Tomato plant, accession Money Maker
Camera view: tilt-top (135 deg); turntable rotation: 330 degrees
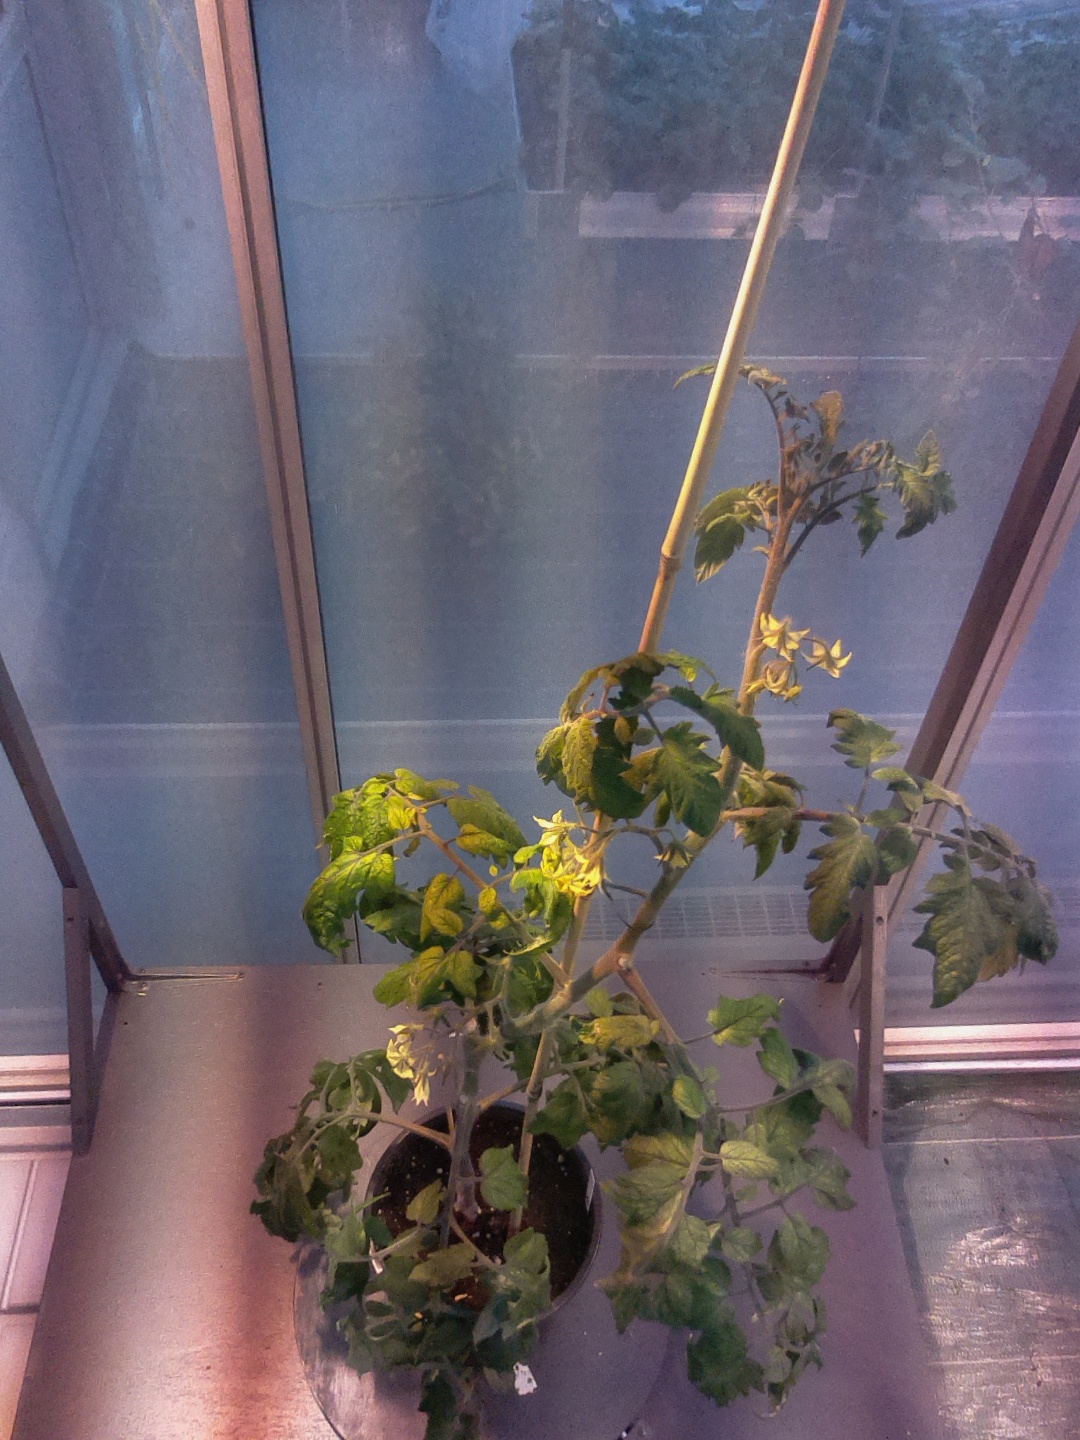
BBCH growth stage 69: End of flowering, 90%-100% of flowers open, more petals falling